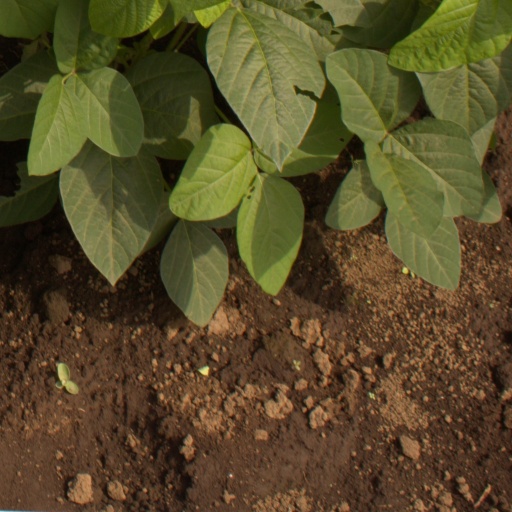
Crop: soybean